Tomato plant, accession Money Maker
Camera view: horizontal (90 deg, fisheye); turntable rotation: 150 degrees
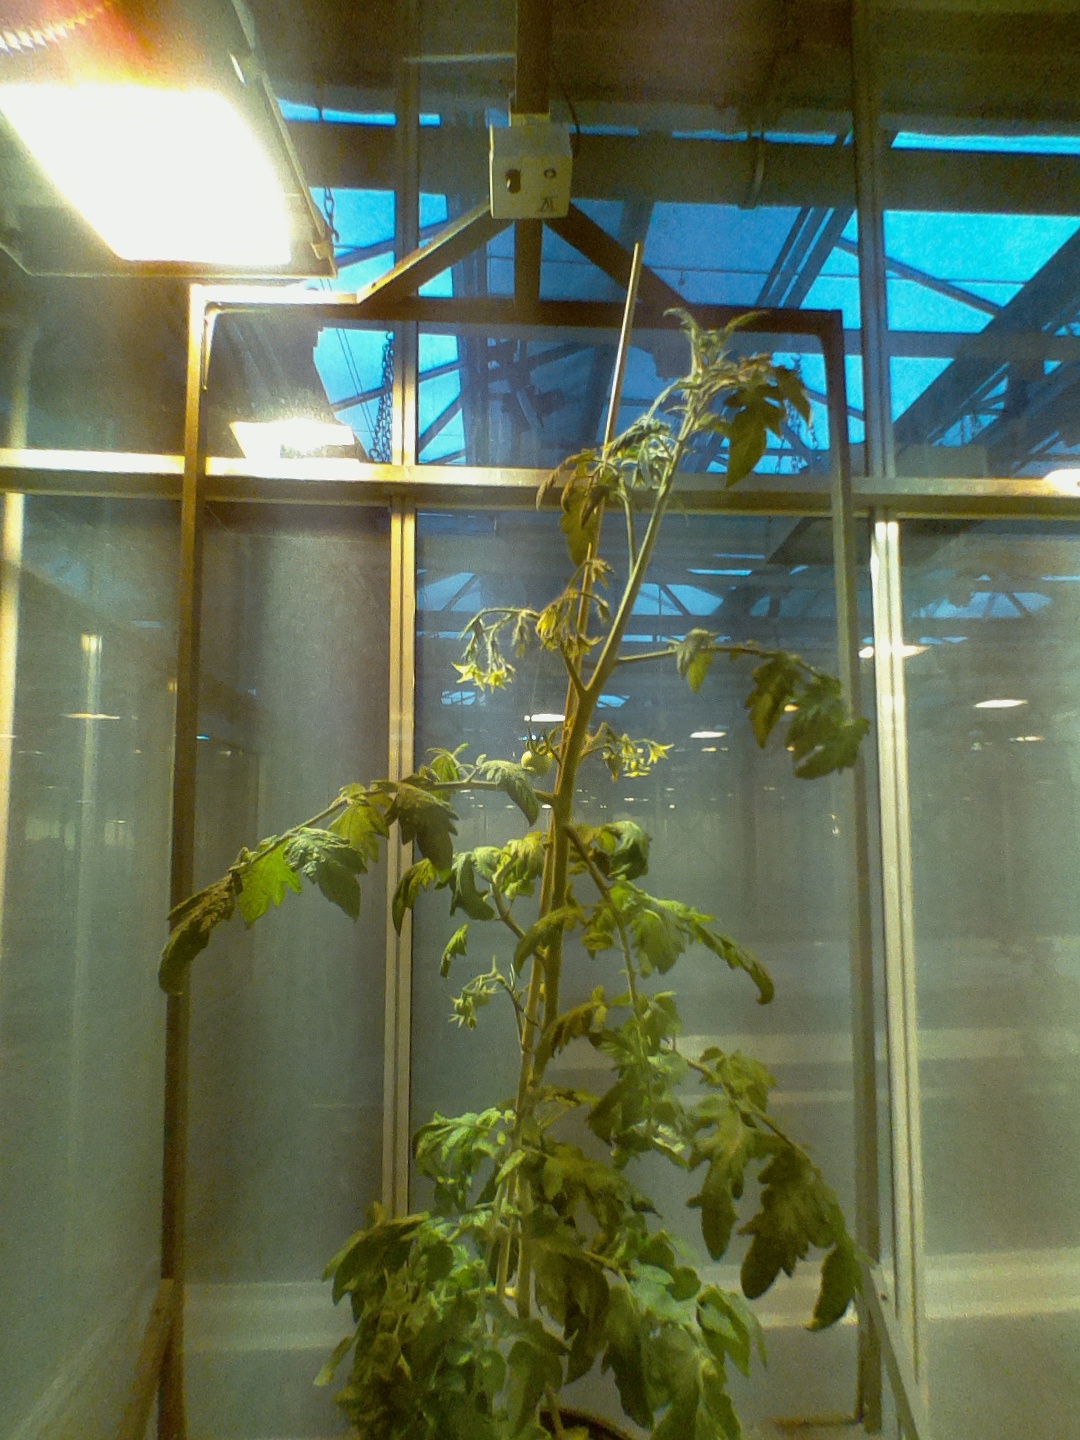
BBCH growth stage 71: 10%-20% of final fruit size